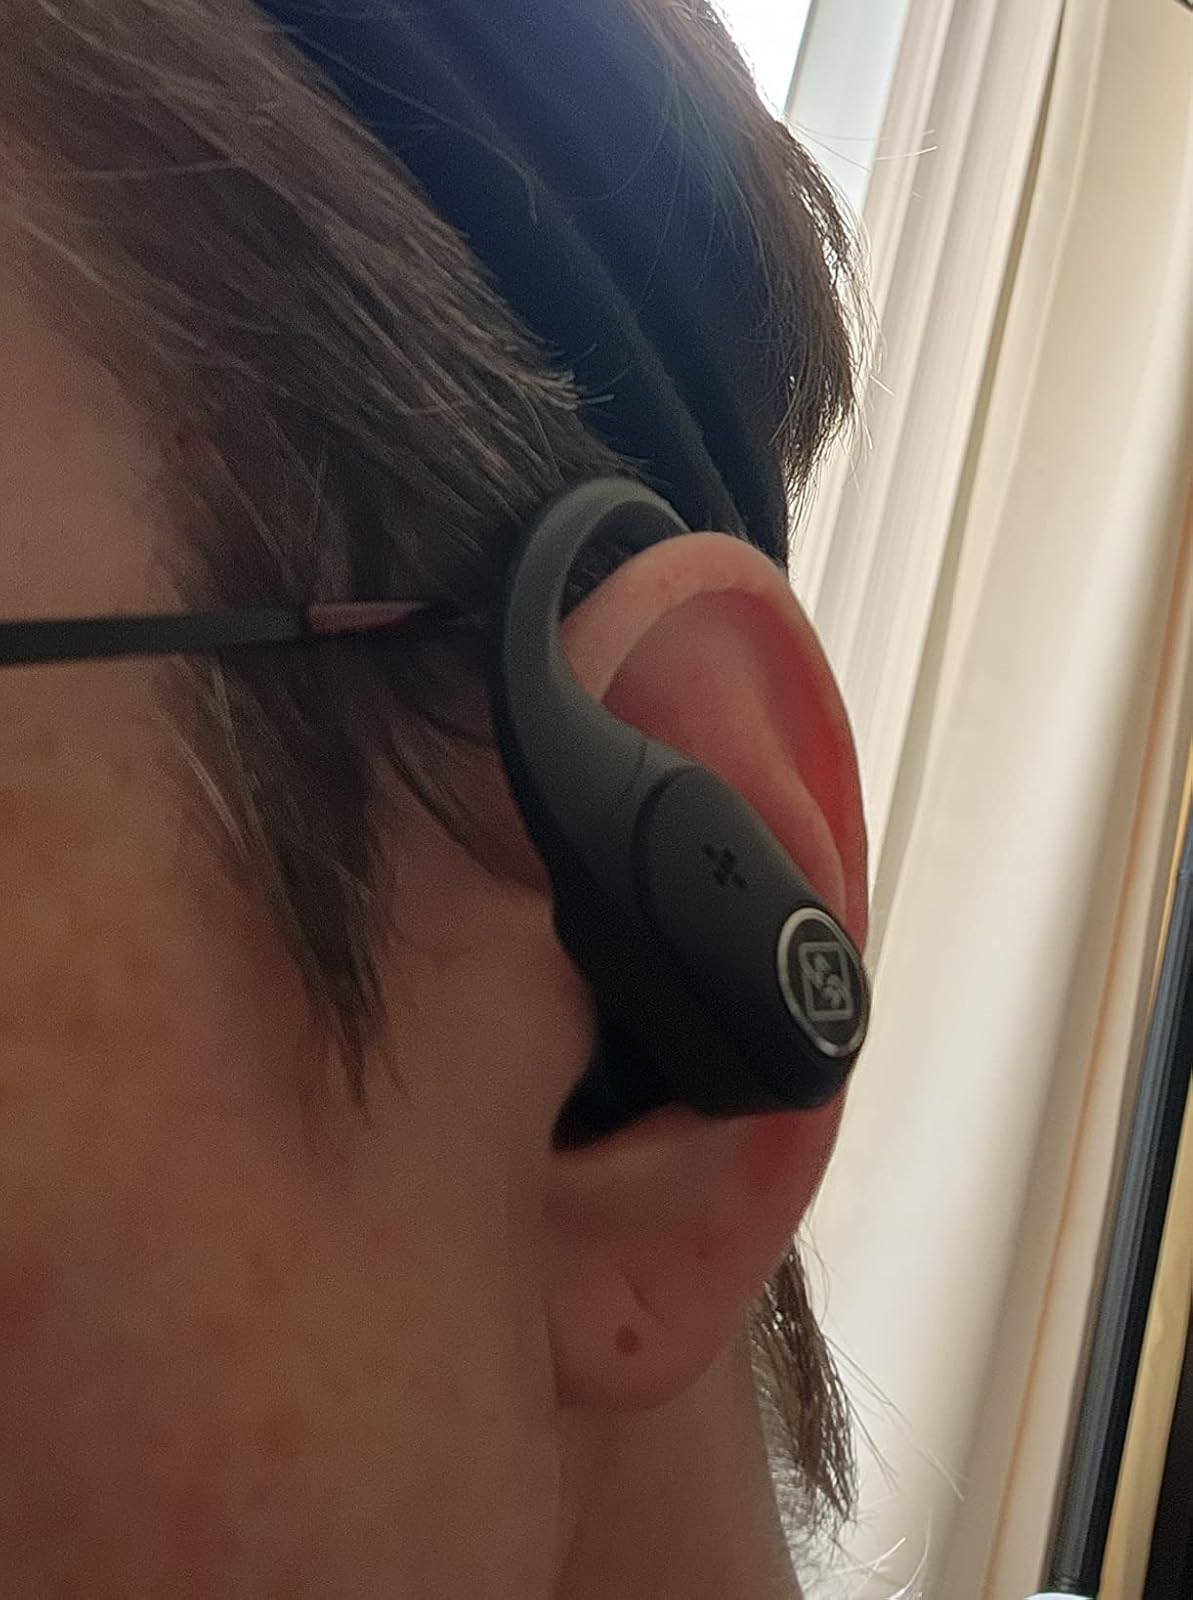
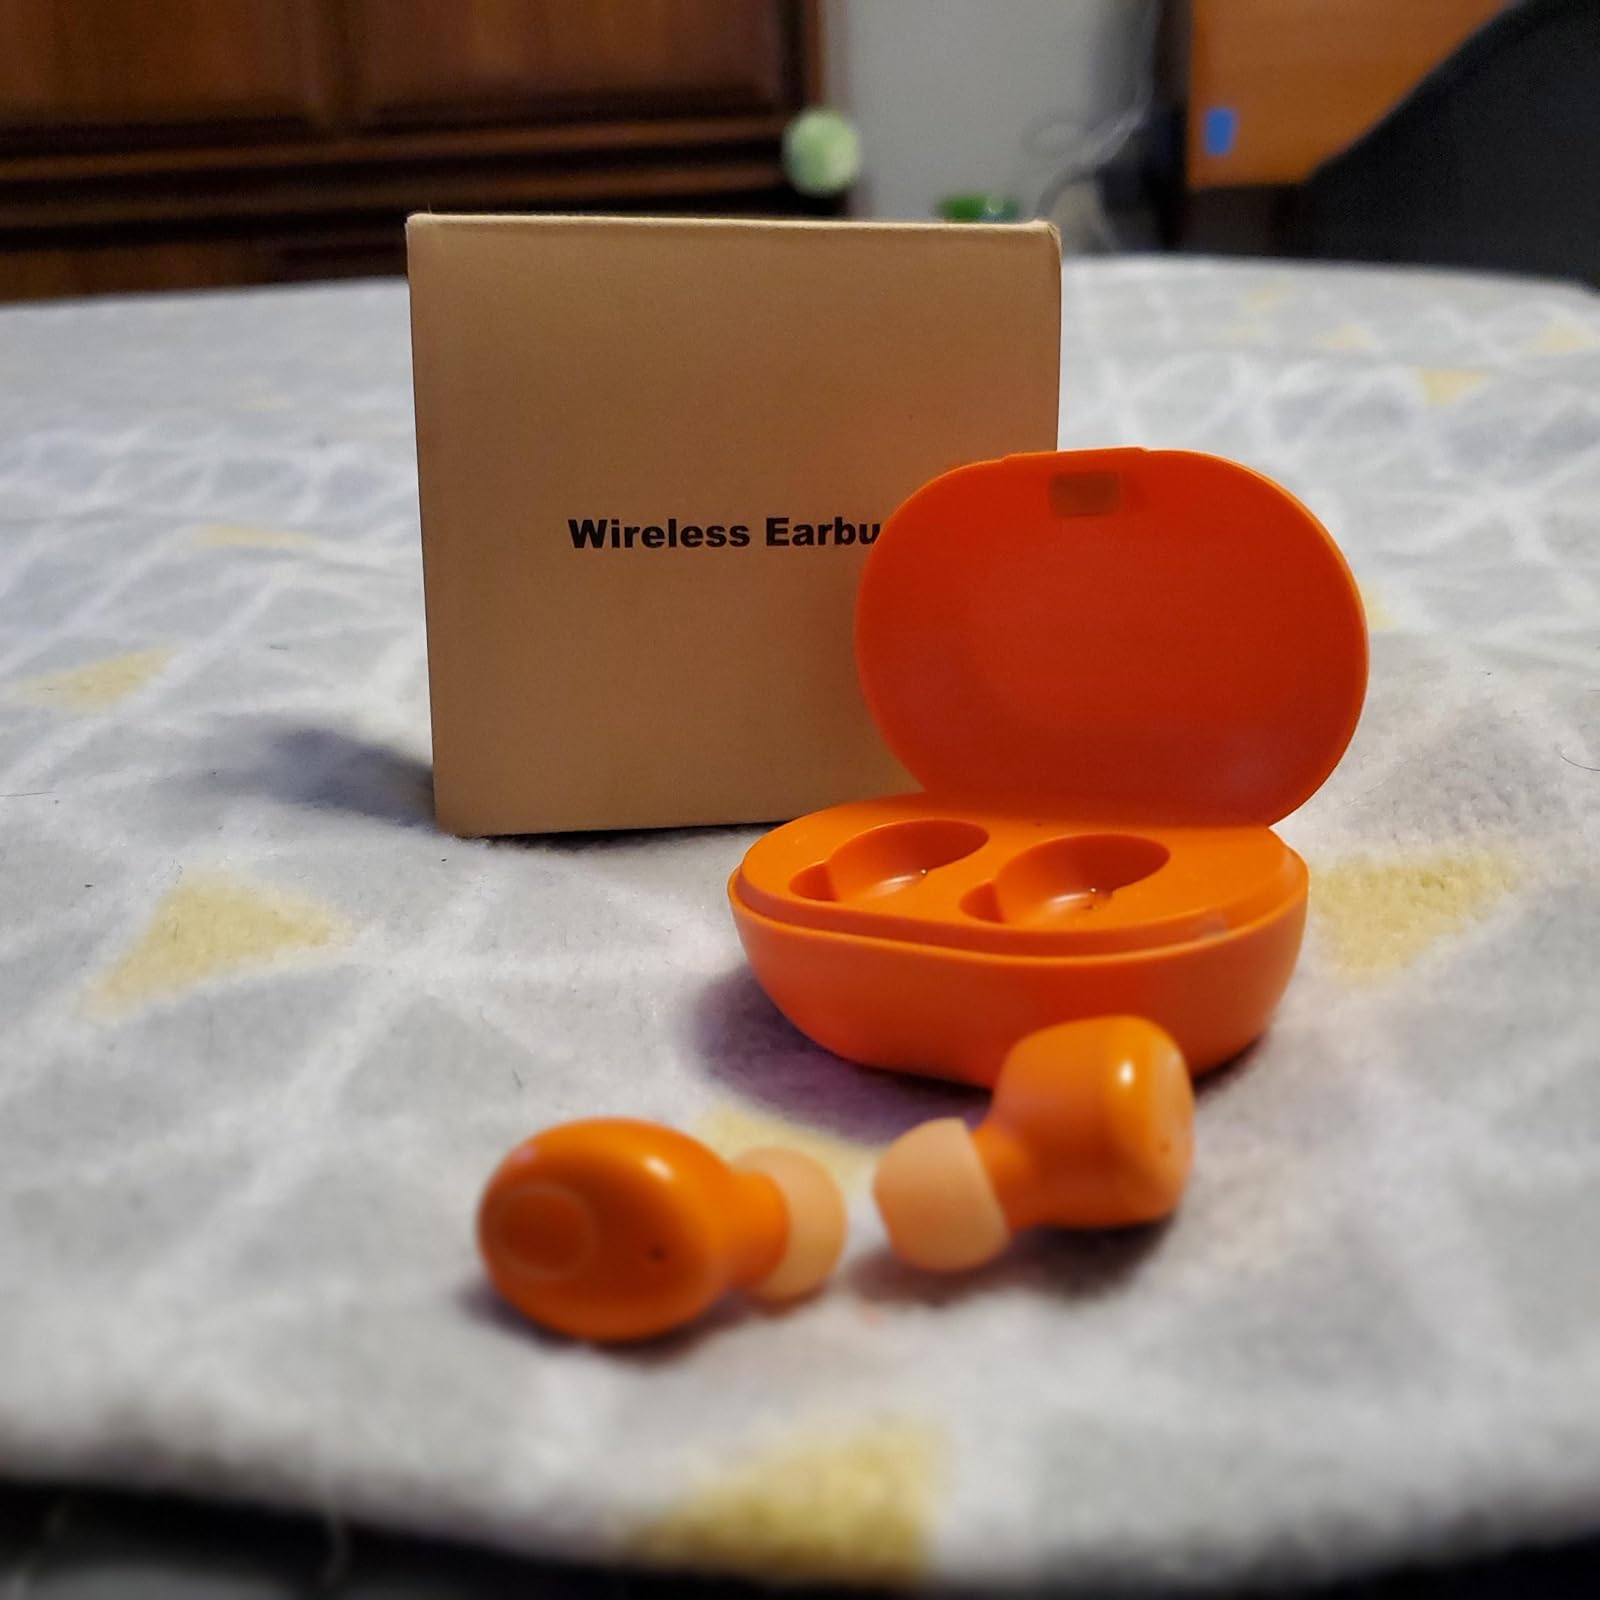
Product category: earbuds
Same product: no